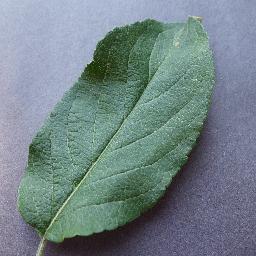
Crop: apple
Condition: healthy